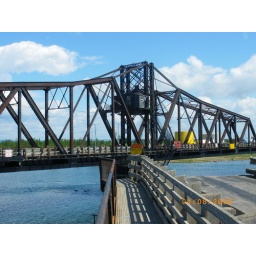
Swing bridge opens for 15 minutes on the hour to let the boats in the habour